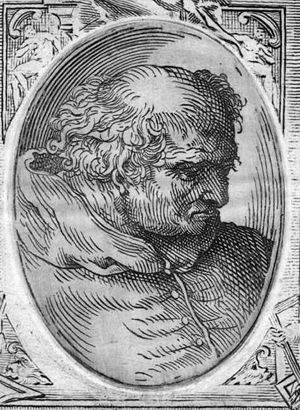
Donato Bramante
Donato Bramante var en italiensk arkitekt.